2025 FIVB Women's Volleyball World Championship final

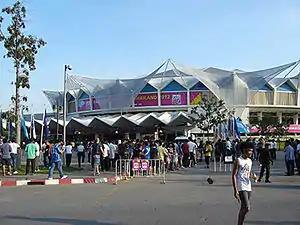
The Indoor Stadium Huamark in Bangkok hosted the match

The 2025 FIVB Women's Volleyball World Championship final is the final match of the 2025 FIVB Women's Volleyball World Championship, the 20th edition of FIVB's competition for women's national volleyball teams. The match will be played at the Indoor Stadium Huamark in Bangkok, Thailand, on 7 September 2025.